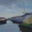
Label: bridge